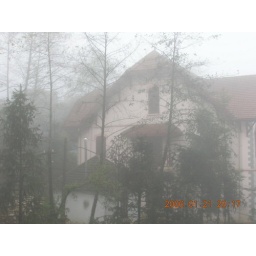
The mountain house in Sapa